Arik Armstead

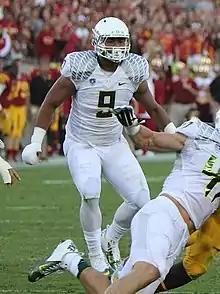
Armstead with Oregon in 2012

Armstead played in all 13 games as a true freshman in 2012, making one start. He finished the 2012 season with 26 tackles and a half-sack. During the spring he joined the Ducks basketball team, where he redshirted his first year. Armstead played in 13 games as a sophomore in 2013, recording 15 tackles and one sack. During the spring he re-joined the basketball team. He played in one game, before quitting to focus on football. Armstead returned to the football team his junior season in 2014. Following the 2014 season, he declared for the NFL Draft.